Baldwin III of Jerusalem

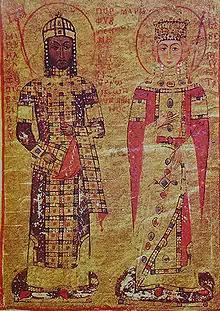
Emperor Manuel asked Baldwin to choose a relative for Manuel to marry, but Baldwin chose wrong.

Baldwin's grandfather King Baldwin II fell ill in August 1131. He summoned Melisende, Fulk, and the little Baldwin to the house of the Latin patriarch of Jerusalem, and proceeded to confer the kingdom on the three of them. He died on 21 August. Fulk and Melisende were crowned on 14 September. Fulk too was invited by the Antiochene nobles to rule in Constance's name. He in turn invited Raymond of Poitiers to marry Constance and take up the government of the principality. At this time, in the early 1130s, Baldwin's parents became estranged because of Fulk's attempts to exclude Melisende from power. They had reconciled by 1135, when Baldwin's brother Amalric, was born. They started associating Baldwin in their acts in 1138, but chose not to have him crowned. According to the chronicler William of Tyre, Baldwin was curious, well-educated, and exceptionally intelligent. He became pious and well-versed in history and law.